BMX XXX

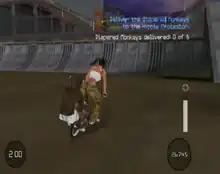
An example of gameplay in "BMX XXX"; exemplifying the game's emphasis on humor, the player is engaged in a mission involving the delivery of diapered monkeys to a hippie protestor.

"BMX XXX" is a freestyle BMX sports game with an emphasis on off-color and sexual humor. The player character can be customized by name, gender, and physical attributes, or selected from a number of pre-made characters; the ability to create topless female riders is enabled when the single-player campaign is fully completed. The player's rider can perform a variety of tricks in midair with the combined input of a direction on the D-pad or left thumbstick and a button. The player can also grind on rails, ledges, or other likely surfaces, and can exit a grind by jumping into the air or falling out of balance. The player is awarded points by performing complete tricks and landing while the bike is properly oriented. The player character will be ejected from their bike if they are not oriented for a successful landing or if they crash into something with a part of the body or bike other than their feet, wheels, or grind pegs during a trick. The player character will also be ejected if they are riding off-balance and hit an obstacle too fast or at a harsh angle. In the event of a crash, the player's score is reset.